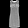
Label: Dress